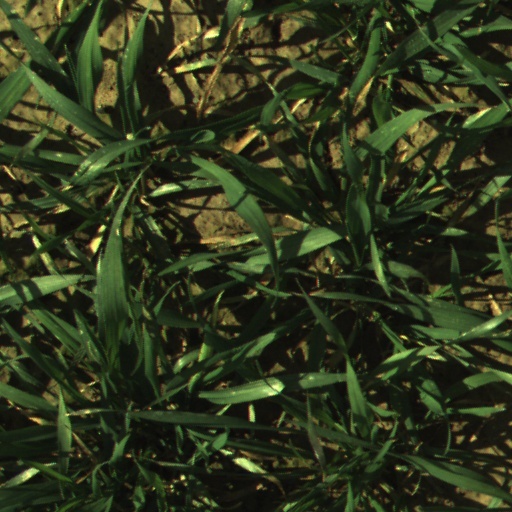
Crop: wheat